Poul Henningsen

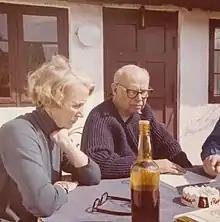
Poul Henningsen and Inger F. Andersen in 1965

Before the Nazis could deport him to the concentration camps or otherwise endanger him, he secretly left Denmark along with most Jewish Danes in 1943. He fled to neutral Sweden with the Jewish architect Arne Jacobsen and their wives in a rowboat led by a Jewish civil engineer and student rower named Herbert Marcus. The drastic move to flee from Denmark likely saved Henningsen's life. The Danish Nazi leader Wilfred Petersen had planned an assassination plot to kill Henningsen and his family by setting their home on fire. Petersen may have been motivated to murder by PH's Dagmar-revyen (1942), where Henningsen mockingly referred to Petersen as "Vilfred Pedrsen" and comparing him to his rival Frits Clausen in the song "And two hearts beat sweetly at the same time" (Danish: "Så slår to hjerter sødt i samme takt").